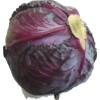
Label: red_cabbage